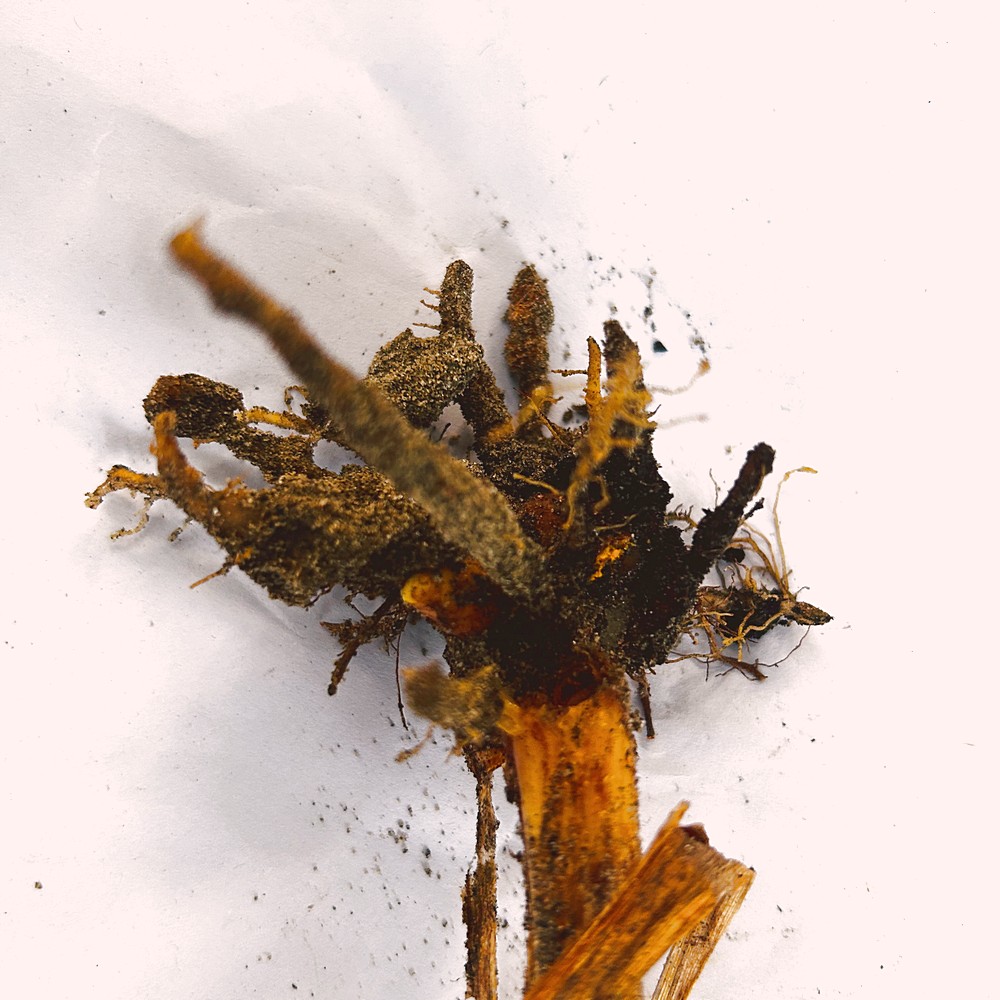
Label: Rhizome Disease Root